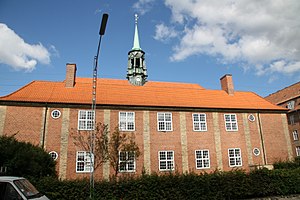
Lindevang Kirke / Kirkebygningen
Lindevang Kirke ligger på Hattensens Allé i Frederiksberg Kommune.